History of the Venezuelan oil industry

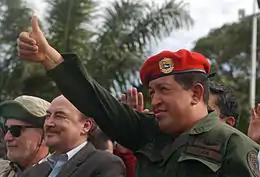
Former Venezuelan President Hugo Chávez.

Well before 1976, Venezuela had taken several steps in the direction of nationalization of its oil industry. In August 1971, under the presidency of Rafael Caldera, a law was passed that nationalized the country's natural gas industry. Also in 1971 the law of reversion was passed which stated that all the assets, plant, and equipment belonging to concessionaires within or outside the concession areas would revert to the nation without compensation upon the expiration of the concession. The movement towards nationalism was experienced once again under decree 832. Decree 832 stipulated that all exploration, production, refining, and sales programs of the oil companies had to be approved in advance by the Ministry of Mines and Hydrocarbons. Led by finance minister Luis Enrique Oberto, nationalization led to the Venezuelan economy reaching an average growth of 5% between 1970 and 1973.